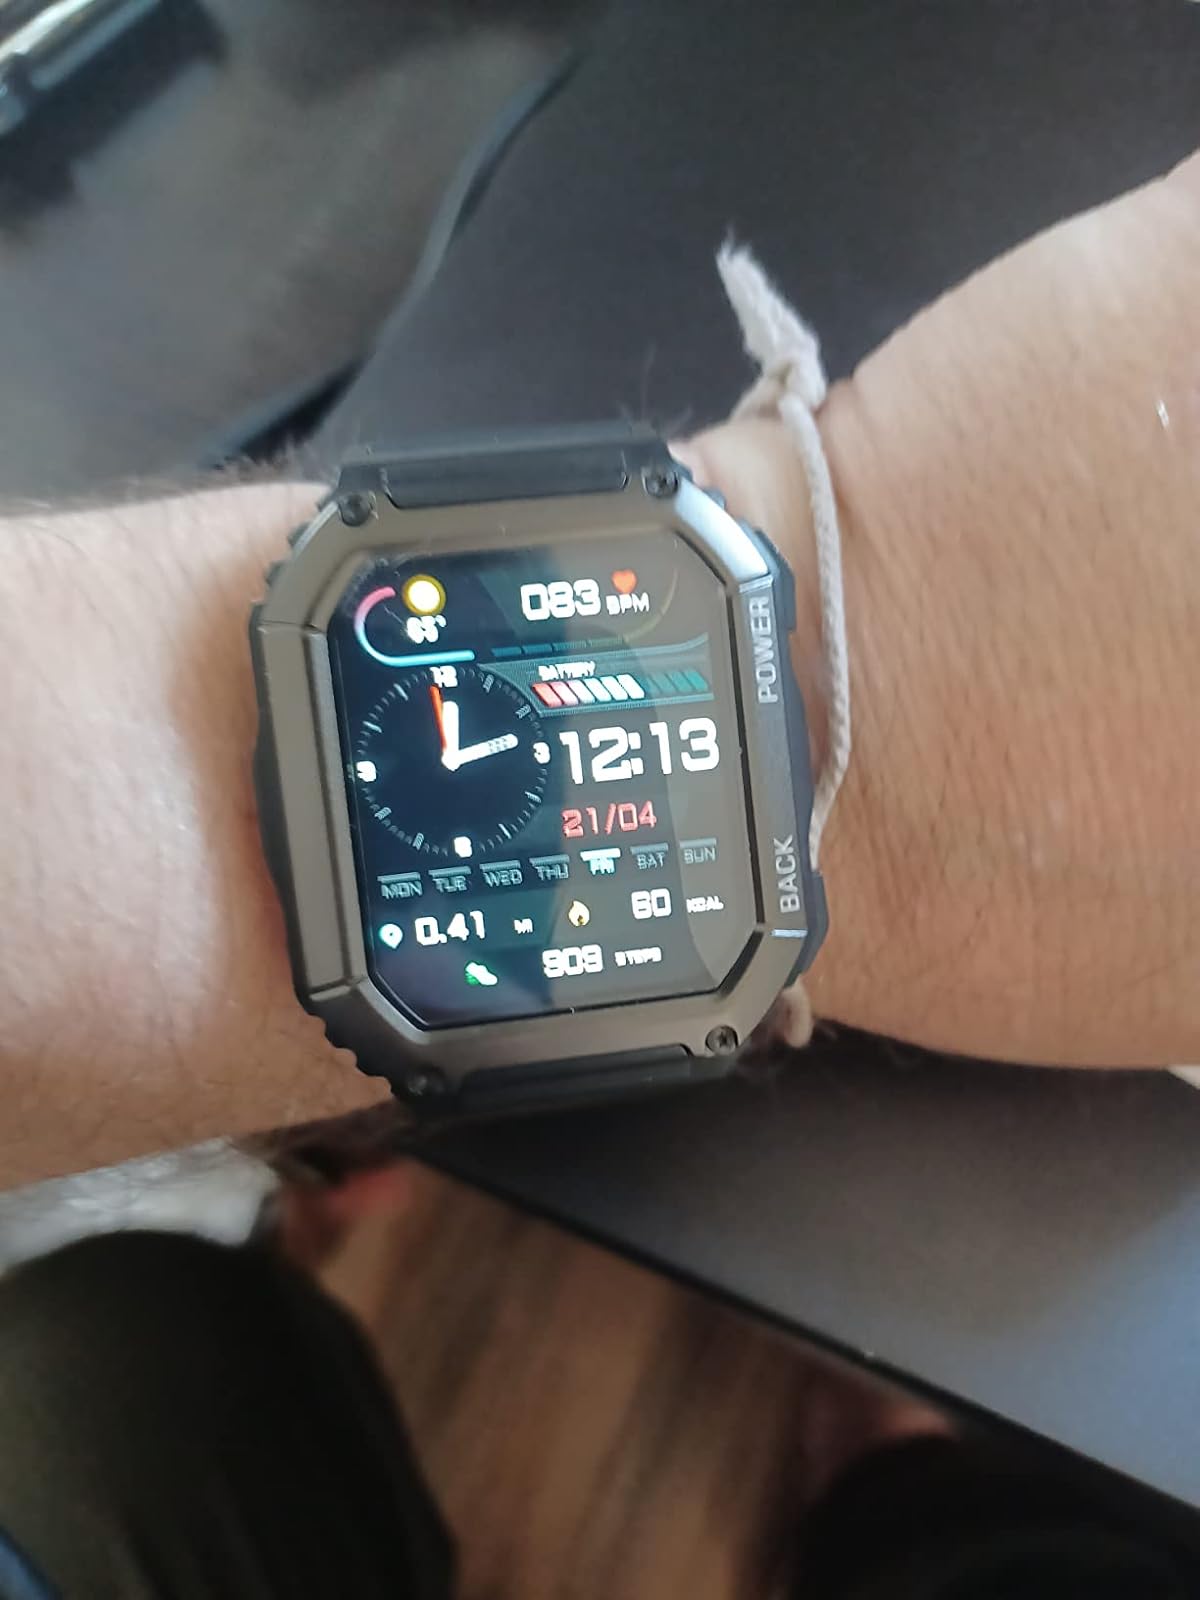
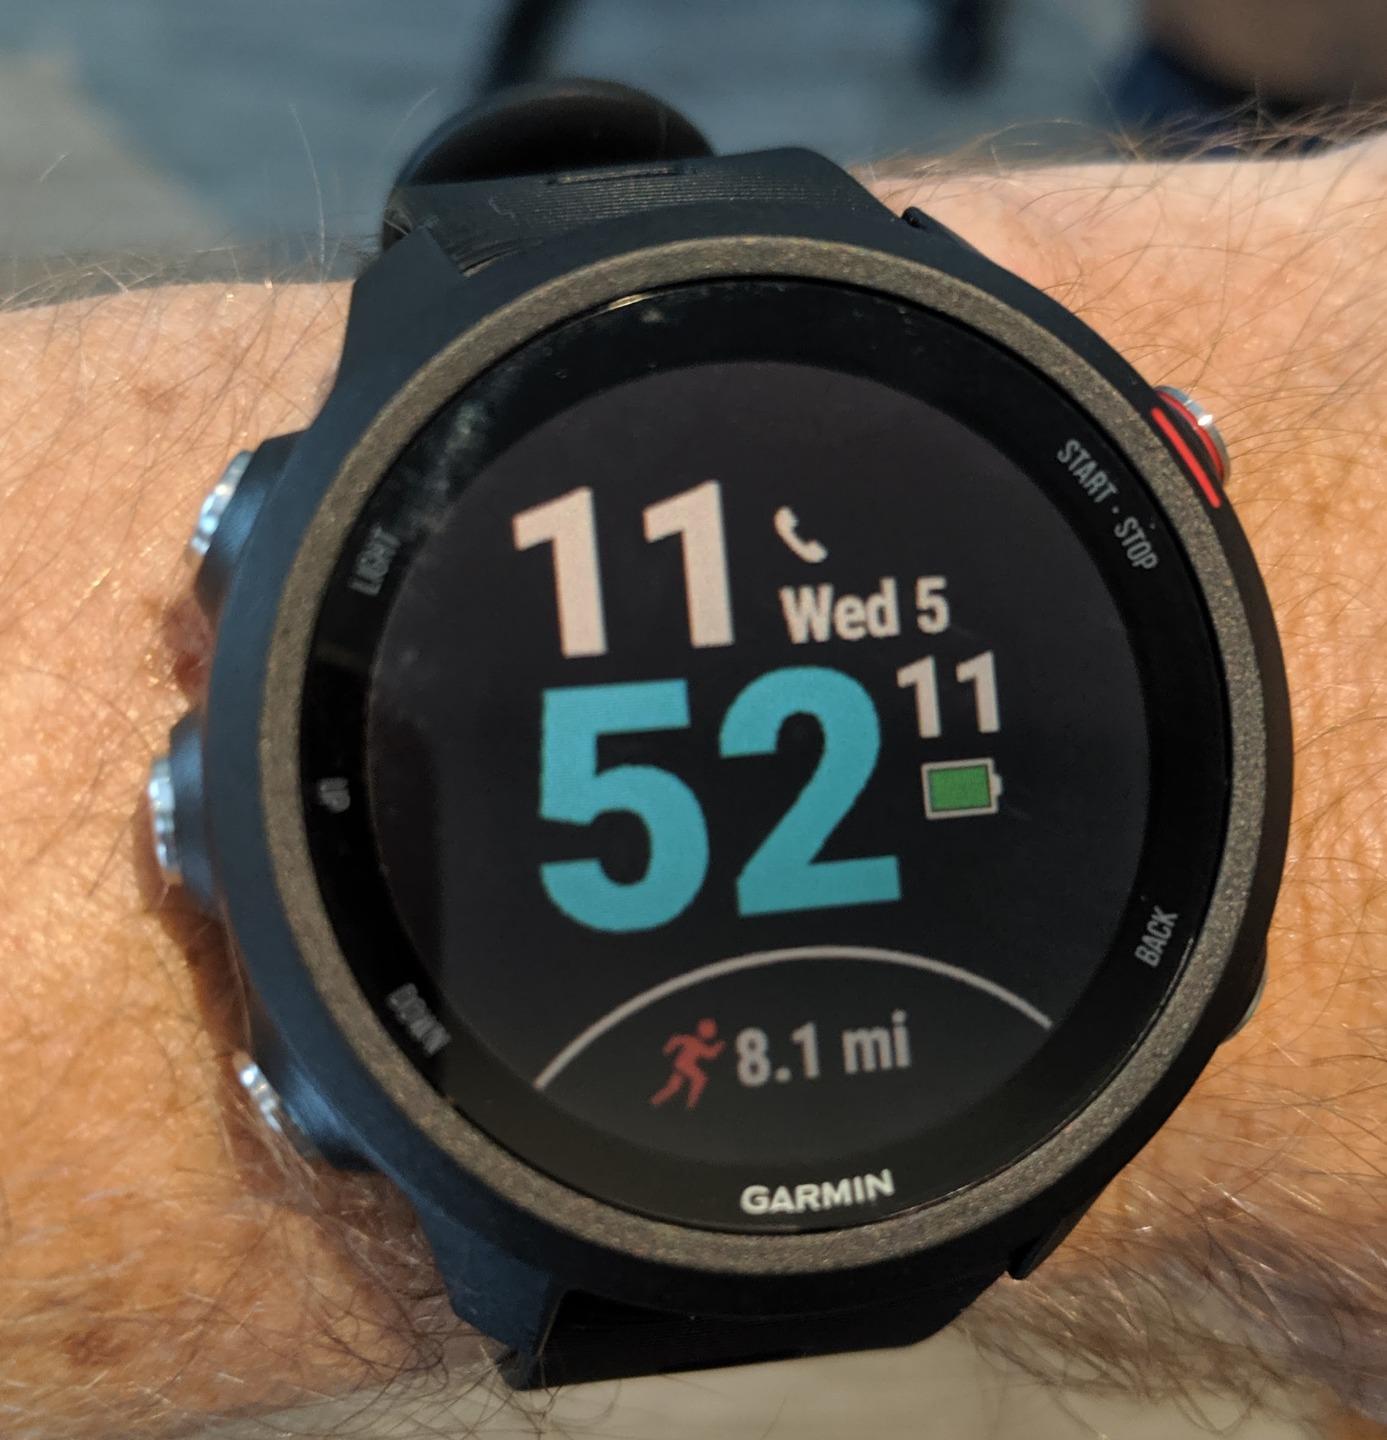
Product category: smartwatch
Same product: no